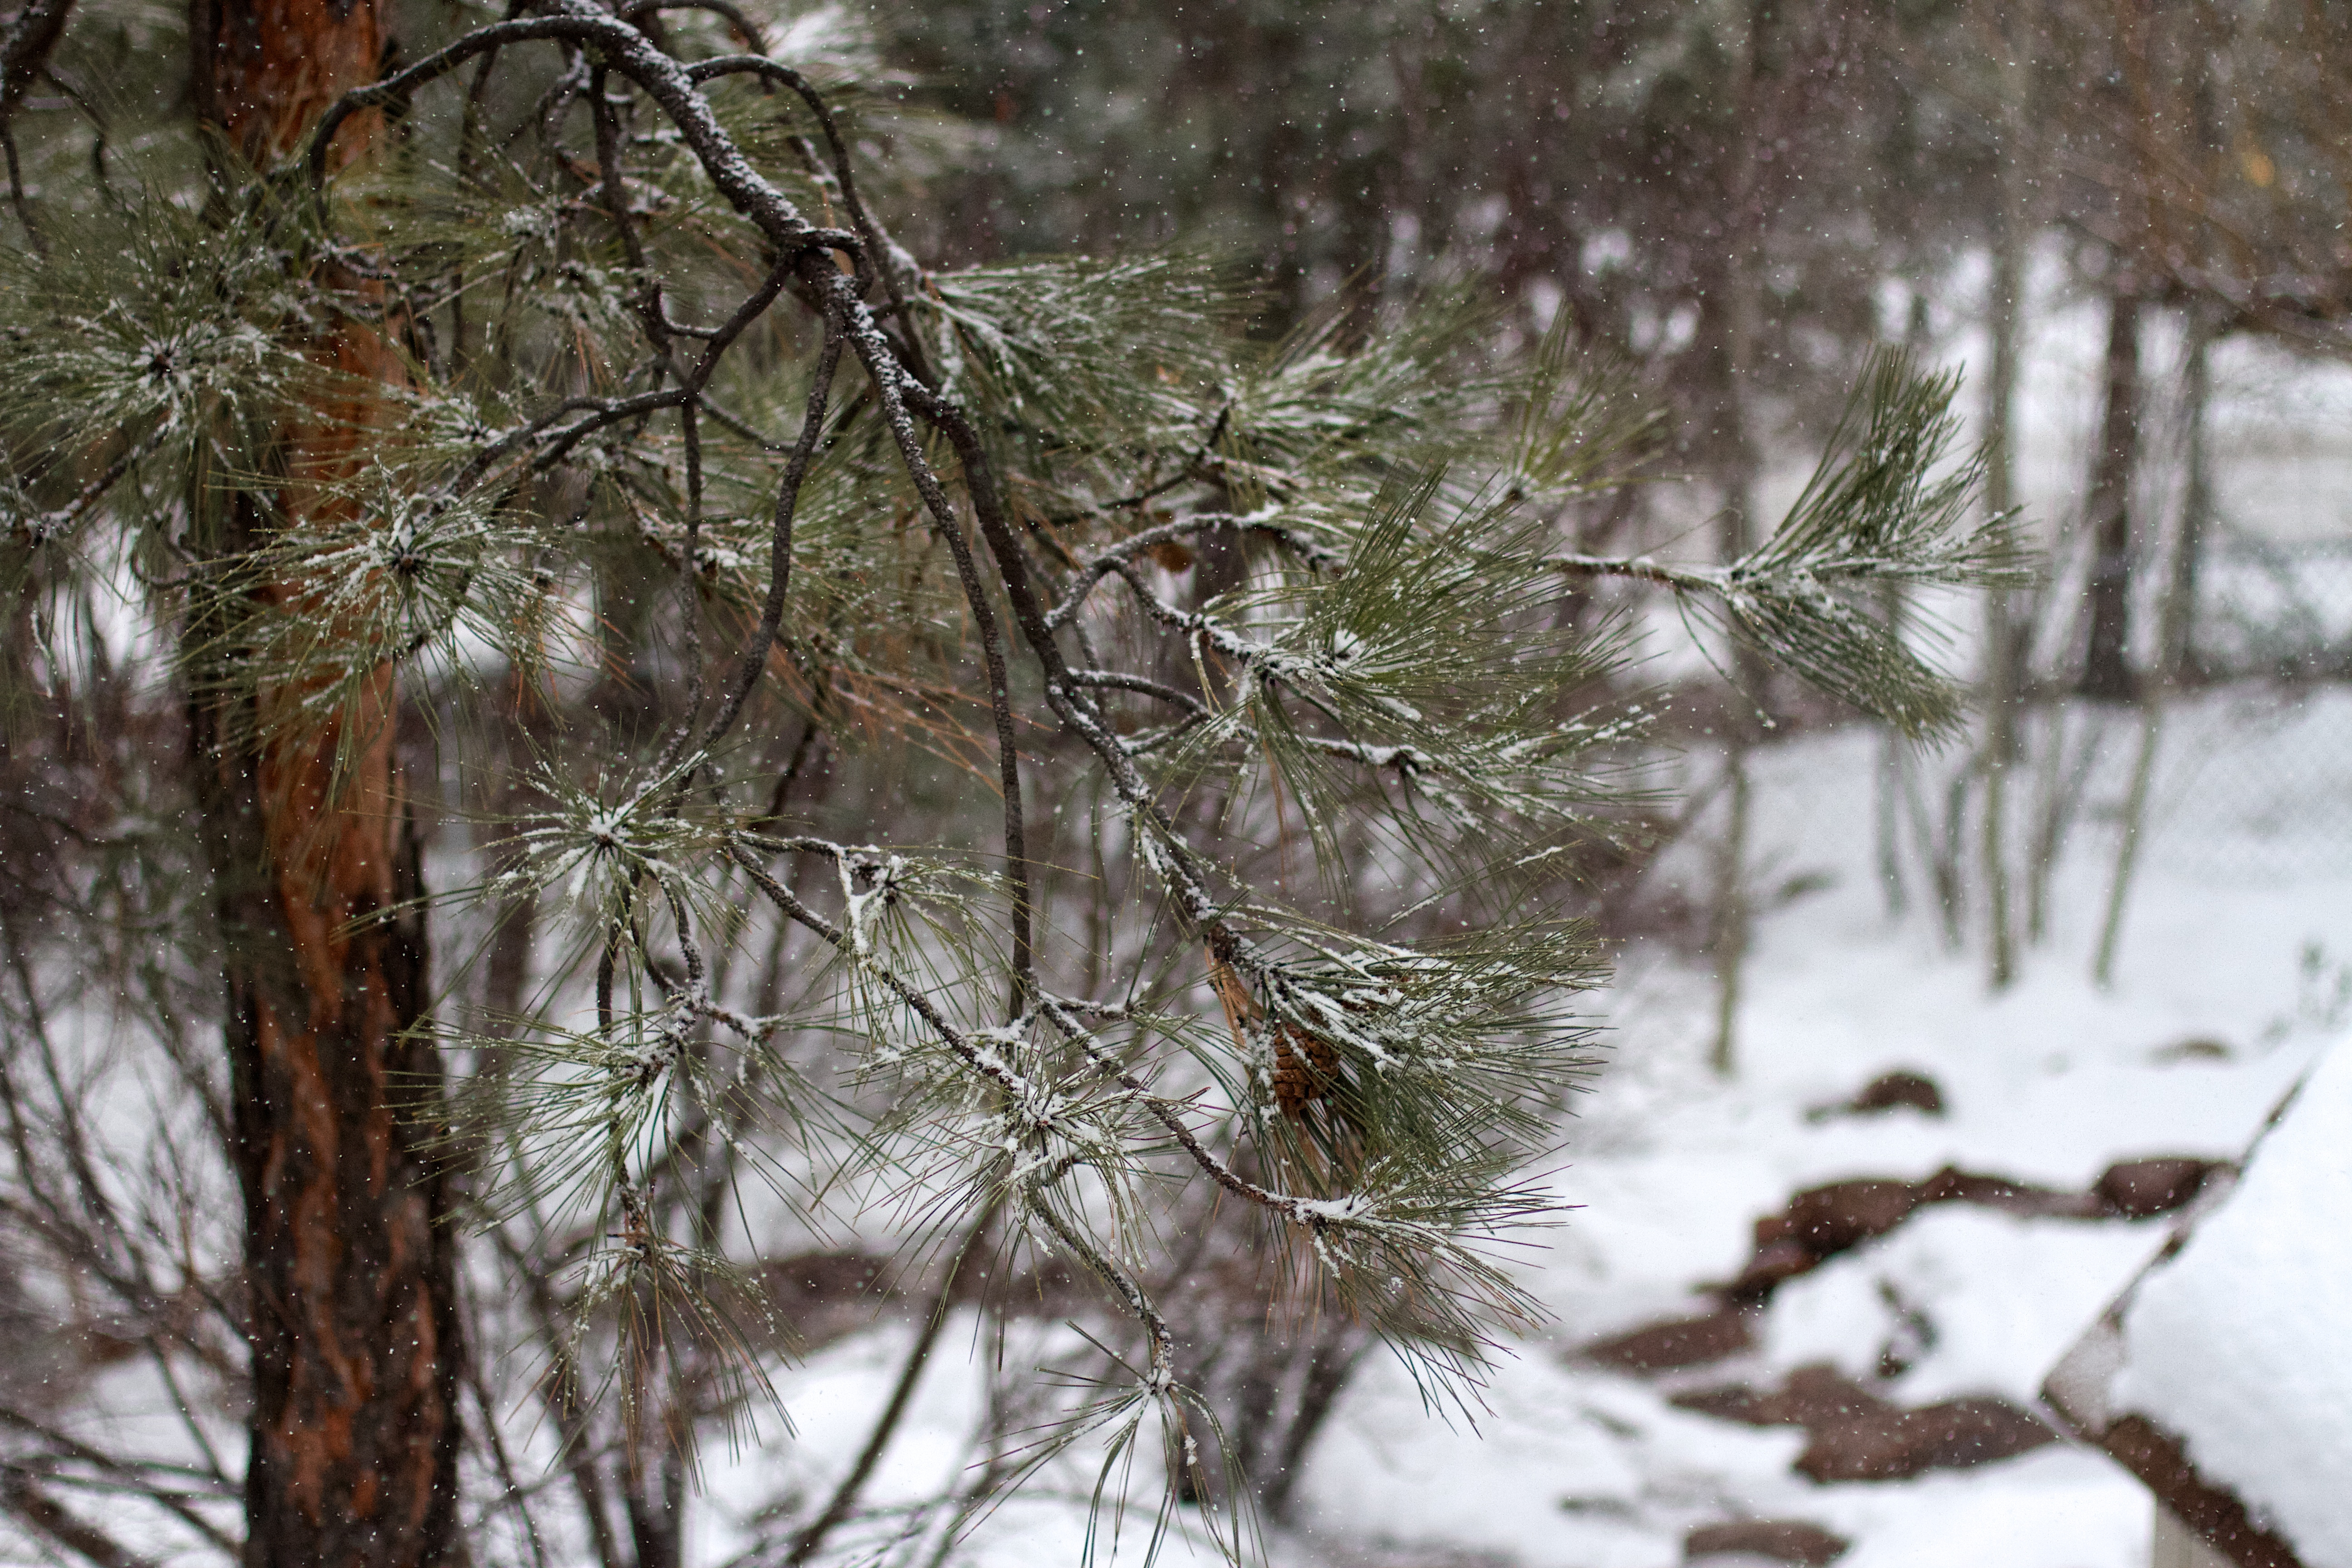
tree, nature, forest, branch, snow, winter, plant, frost, ice, autumn, weather, season, twig, spruce, woodland, freezing, woody plant